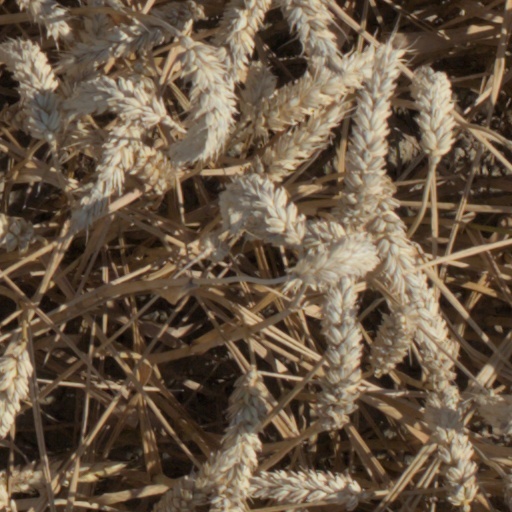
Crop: wheat